Sky position (RA, Dec in degrees): 167.22, 8.936
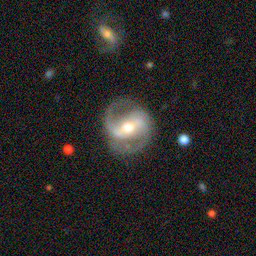
Galaxy morphology: Barred Spiral Galaxies